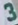
Number: 3